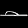
Label: Sandal